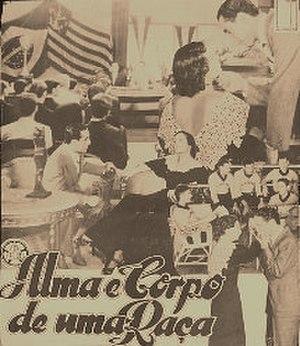
Le Clube de Regatas Flamengo est un club omnisports brésilien de la ville de Rio de Janeiro, originaire du quartier de Flamengo et aujourd'hui basé dans la Gávea. Il est principalement reconnu pour sa section de football, mais comporte également des sections d'aviron, de natation, de volley-ball, de basket-ball et d'autres disciplines encore. Fondé en tant que club d'aviron le 17 novembre 1895, il n'ouvre sa section de football qu'au début des années 1910 en disputant son premier match le 3 mai 1912.